850th Strategic Missile Squadron

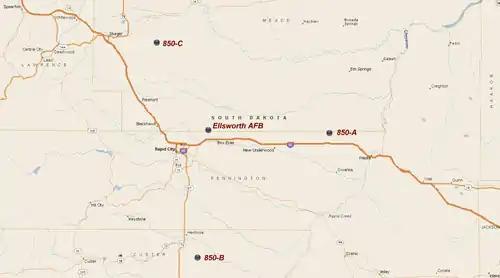
HGM-25A Titan I Missile Sites

The squadron was organized at Ellsworth Air Force Base, South Dakota in December 1960 as the 850th Strategic Missile Squadron, a SM-68 Titan I intercontinental ballistic missile launch squadron and assigned to the 28th Bombardment Wing. The squadron was deployed in a 3x3 configuration, which meant a total of nine missiles were divided into three sites. Each missile base had three missiles ready to launch at any given time. The squadron was reassigned to the newly established 44th Strategic Missile Wing on 1 January 1962. It operated three missile sites: